Homicide: Life on the Street season 2

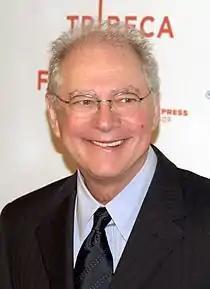
A white-haired man wearing glasses and a suit smiles and looks off-screen.

"Homicide" was moved from its previous timeslot of Wednesdays at9 p.m. EST to a new time on Thursdays at 10 p.m. Levinson and the other series producers considered this an extremely positive move for the show, as "Homicide" suffered greatly in the ratings on Wednesdays due to competition from the highly rated ABC comedy block featuring "Home Improvement" and "Coach". Even during the first season, Levinson often said the series was truly designed for a 10 p.m. timeslot. "Homicide" took the timeslot previously held by the legal drama "L.A. Law", which was placed on a six-week hiatus from December 23 until early February. With some critics claiming "L.A. Law" had declined in quality, the hiatus led to speculation that it would be canceled and "Homicide" would replace it. This led to some tension during an NBC reception when "L.A. Law" star Corbin Bernsen approached "Homicide" actor Richard Belzer and shouted expletives at him, yelling, "You stole our timeslot!"